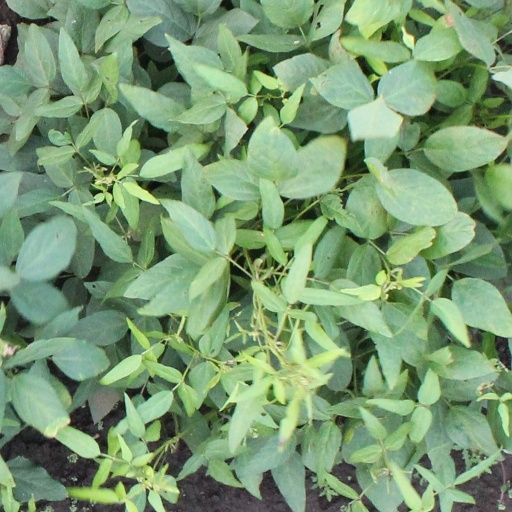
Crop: soybean